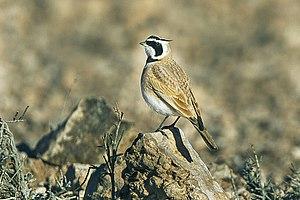
L’Alouette bilophe, également appelée alouette ou otocorys hausse-col du désert, est un oiseau de la famille des Alaudidés.
Cette Liste des espèces d'oiseaux d'Égypte comporte l'ensemble des taxons identifiés de manière certaine sur le territoire de l'Égypte.